477th Fighter Group

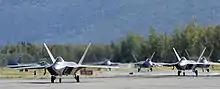
Six F-22 Raptors taxi following touchdown at Elmendorf Air Force Base, Alaska, during a ceremony marking the aircraft's arrival 8 August 2007. The F-22s will join the active duty 3d Wing and Air Force Reserve Command's 477th Fighter Group here. The 477th FG becomes the first Air Force Reserve unit to operate and maintain the F-22. (U.S. Air Force photo/Tech. Sgt. Keith Brown).

At Freeman Field, the Freeman Field Mutiny took place as a result of racial discrimination. As a result of the protest, the 477th was relocated back to Godman Field. Colonel Benjamin O. Davis, Jr., took command on 1 July, and black officers replaced white officers in lower command and supervisory positions. Training was to be completed by 31 August, but the war ended on 14 August with Japan's surrender.